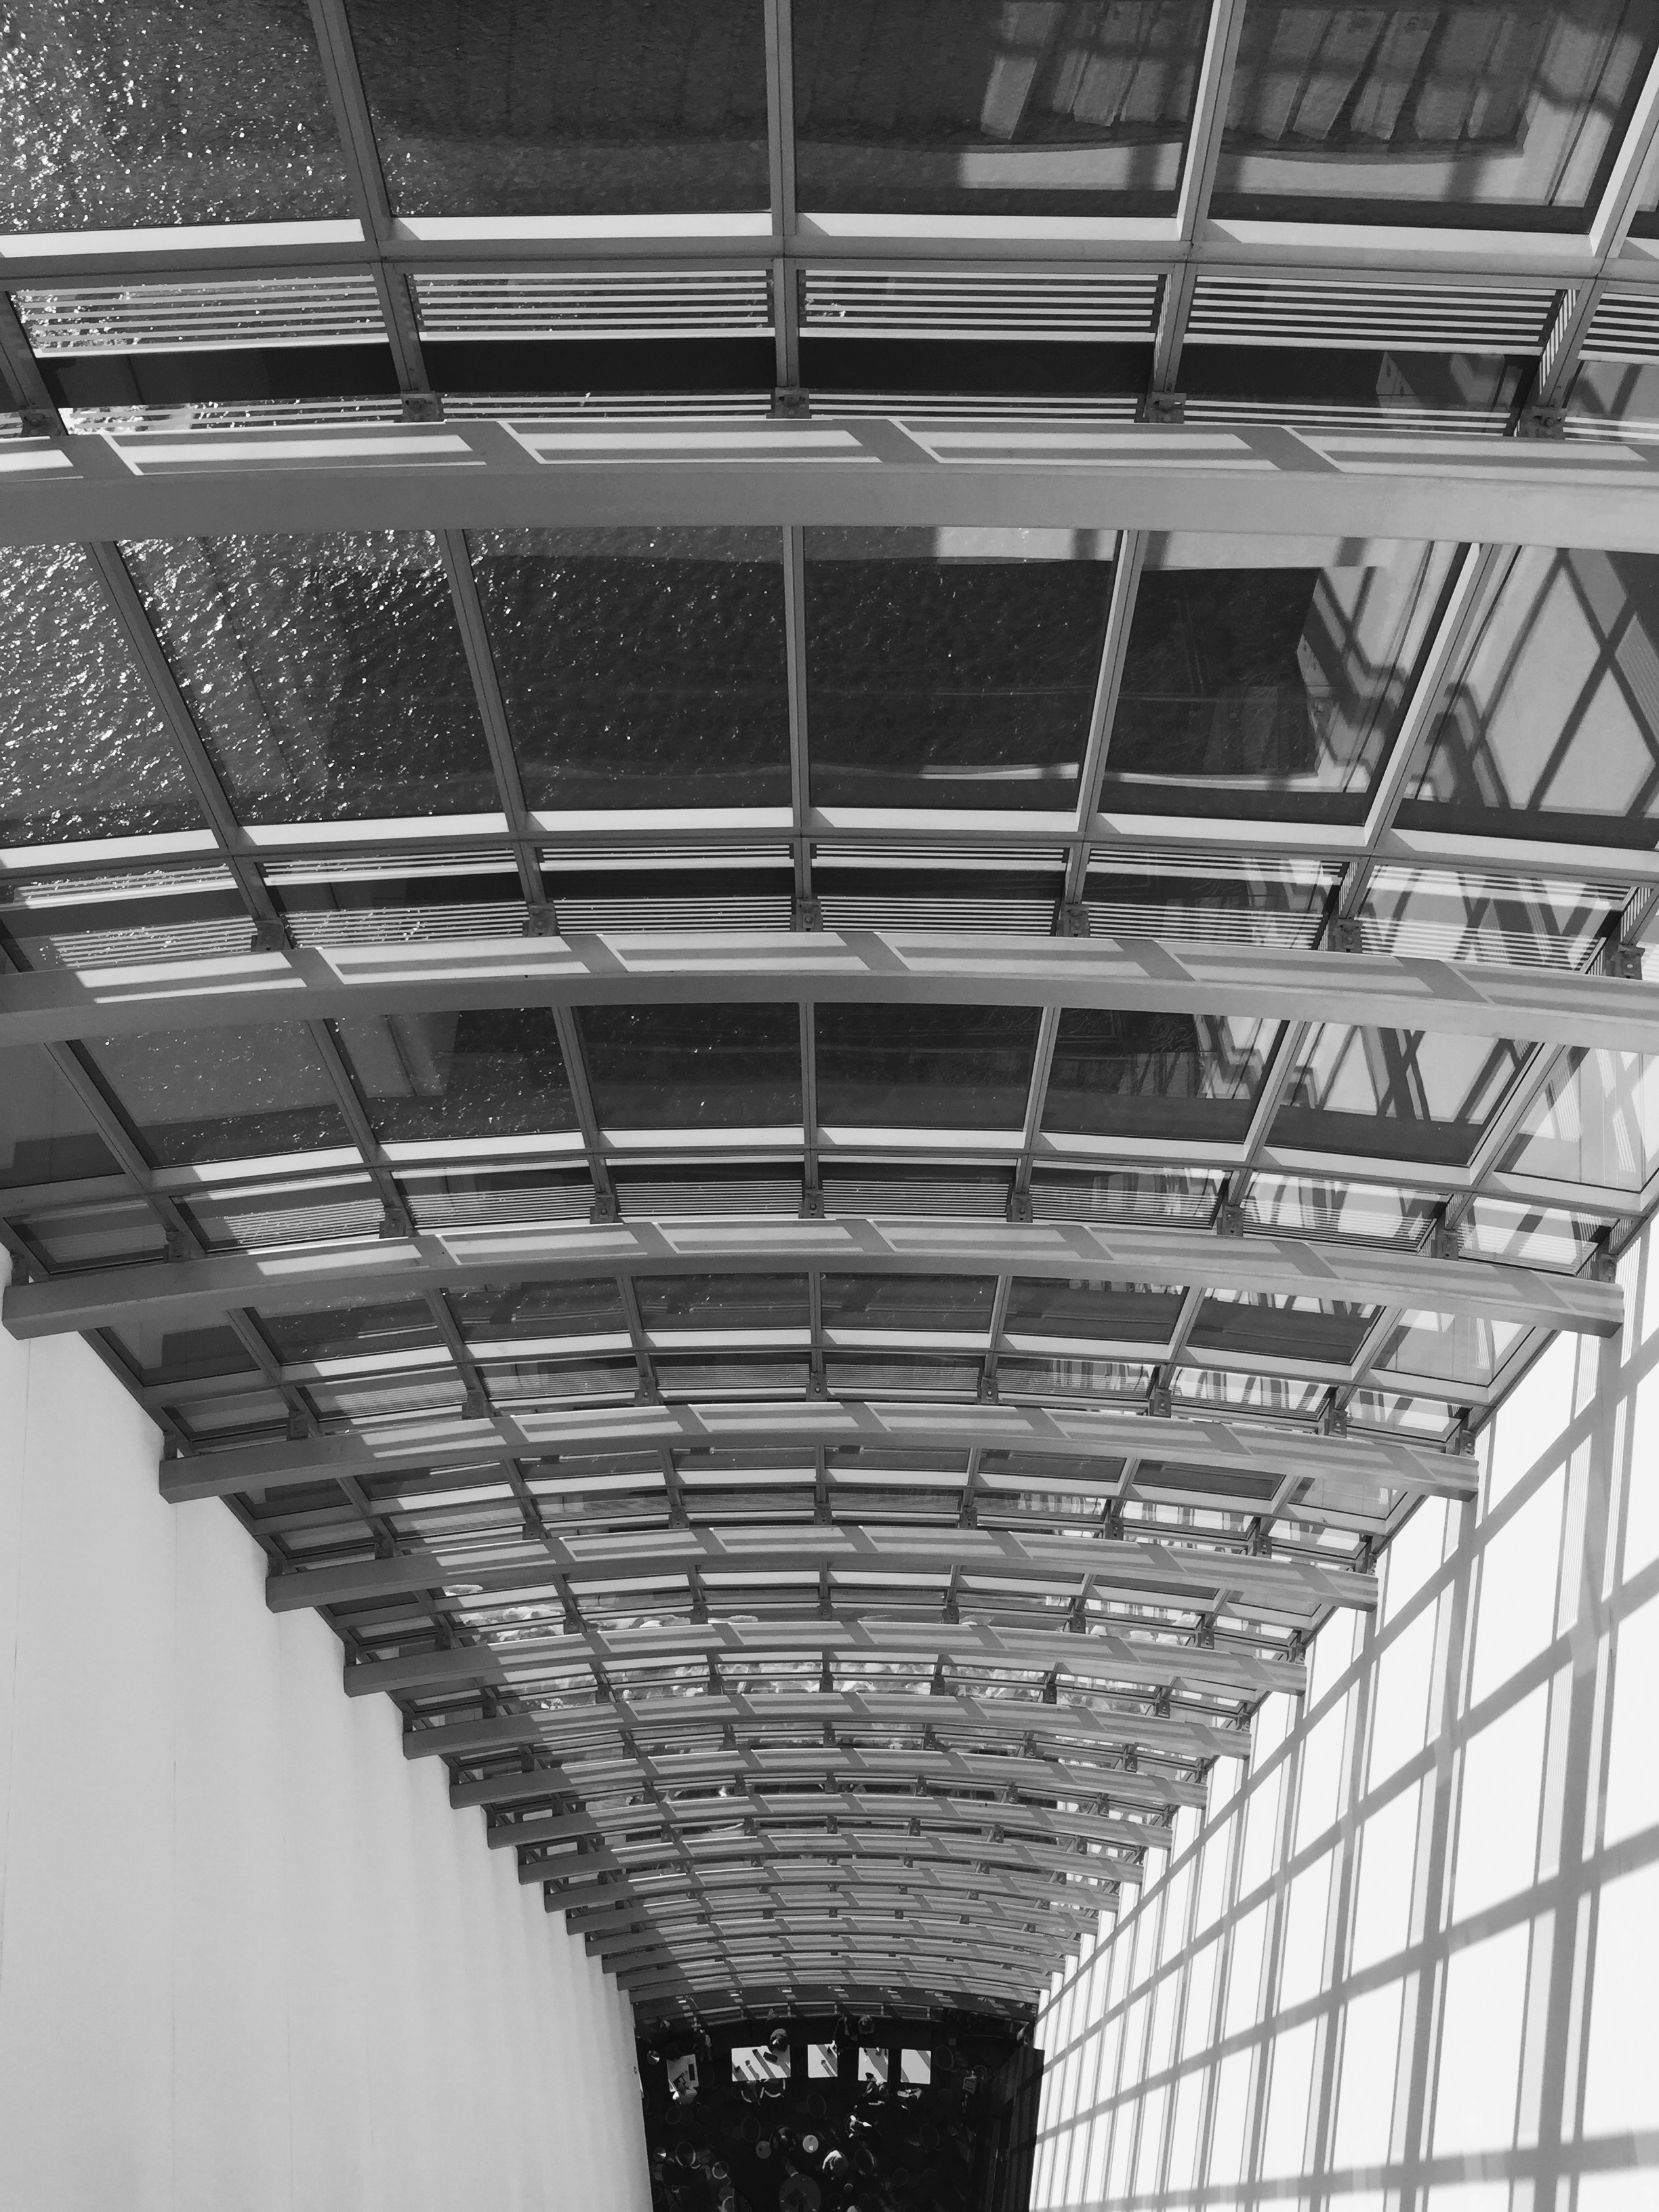
black and white, architecture, structure, roof, ceiling, line, monochrome, stadium, symmetry, shape, daylighting, monochrome photography